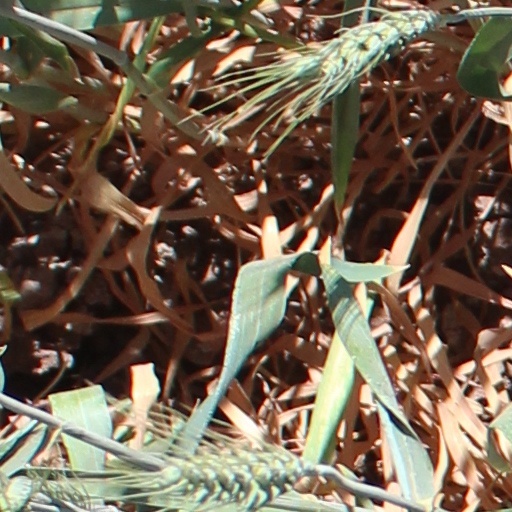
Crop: wheat